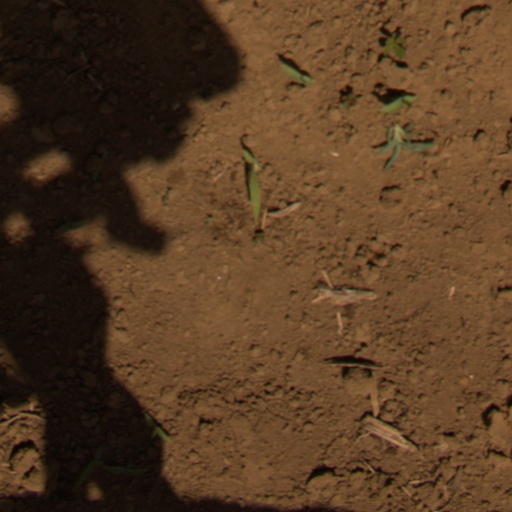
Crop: Jerusalem artichoke